Spodnje Danje

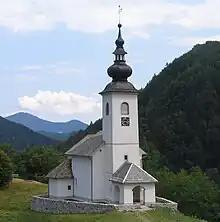
St. Mark's Church

The church in the village is dedicated to Saint Mark. It is originally a late Gothic structure from the 16th century that was reworked in the Baroque style in the 18th century, and the nave was vaulted in 1863. The main altar in the church dates from 1739 (with older statuary), and the side altars date from the end of the 18th century. The chancel contains frescoes painted by Simon Ogrin in 1910.